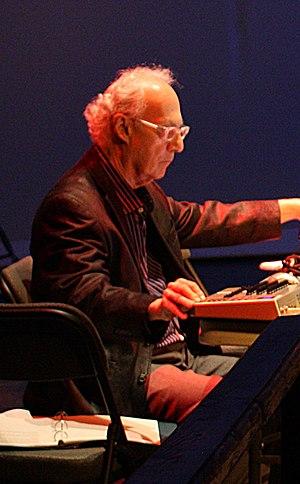
David Behrman, né le 16 août 1937 à Salzbourg en Autriche, est un compositeur et producteur américain associé au mouvement de la musique minimaliste.